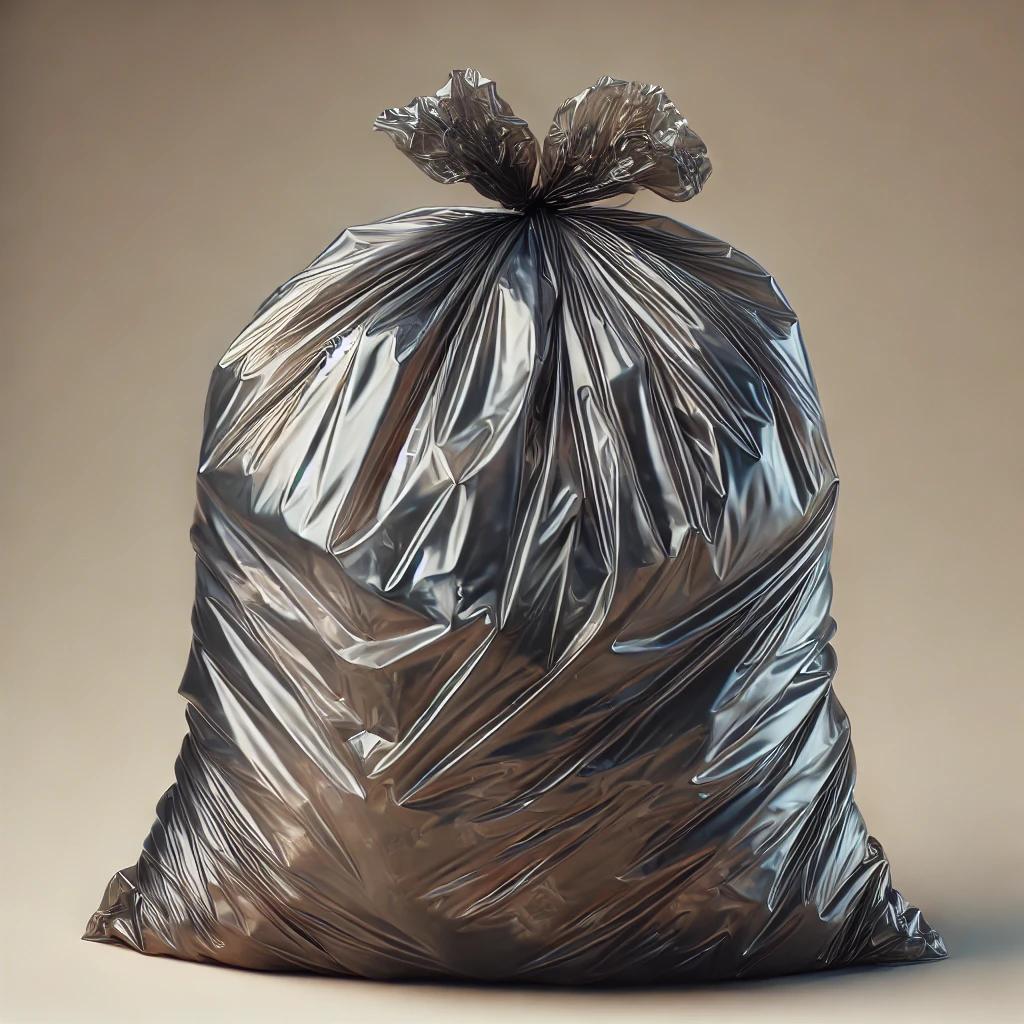
Etiqueta: plástico